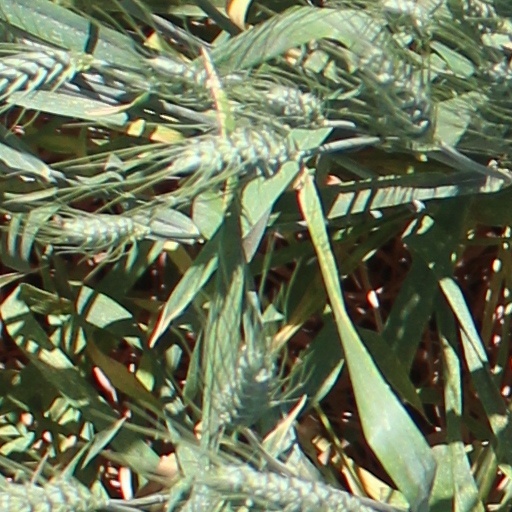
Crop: wheat